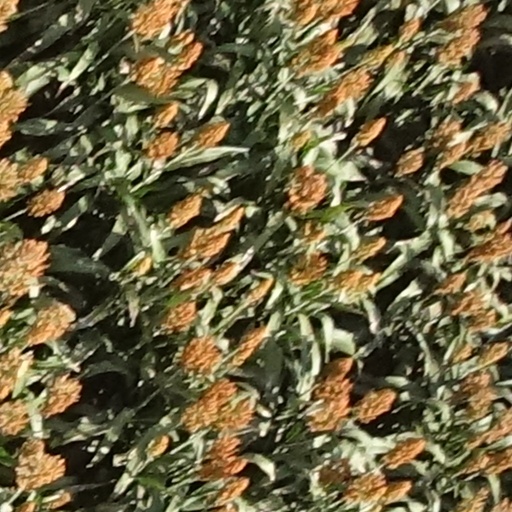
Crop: sorghum